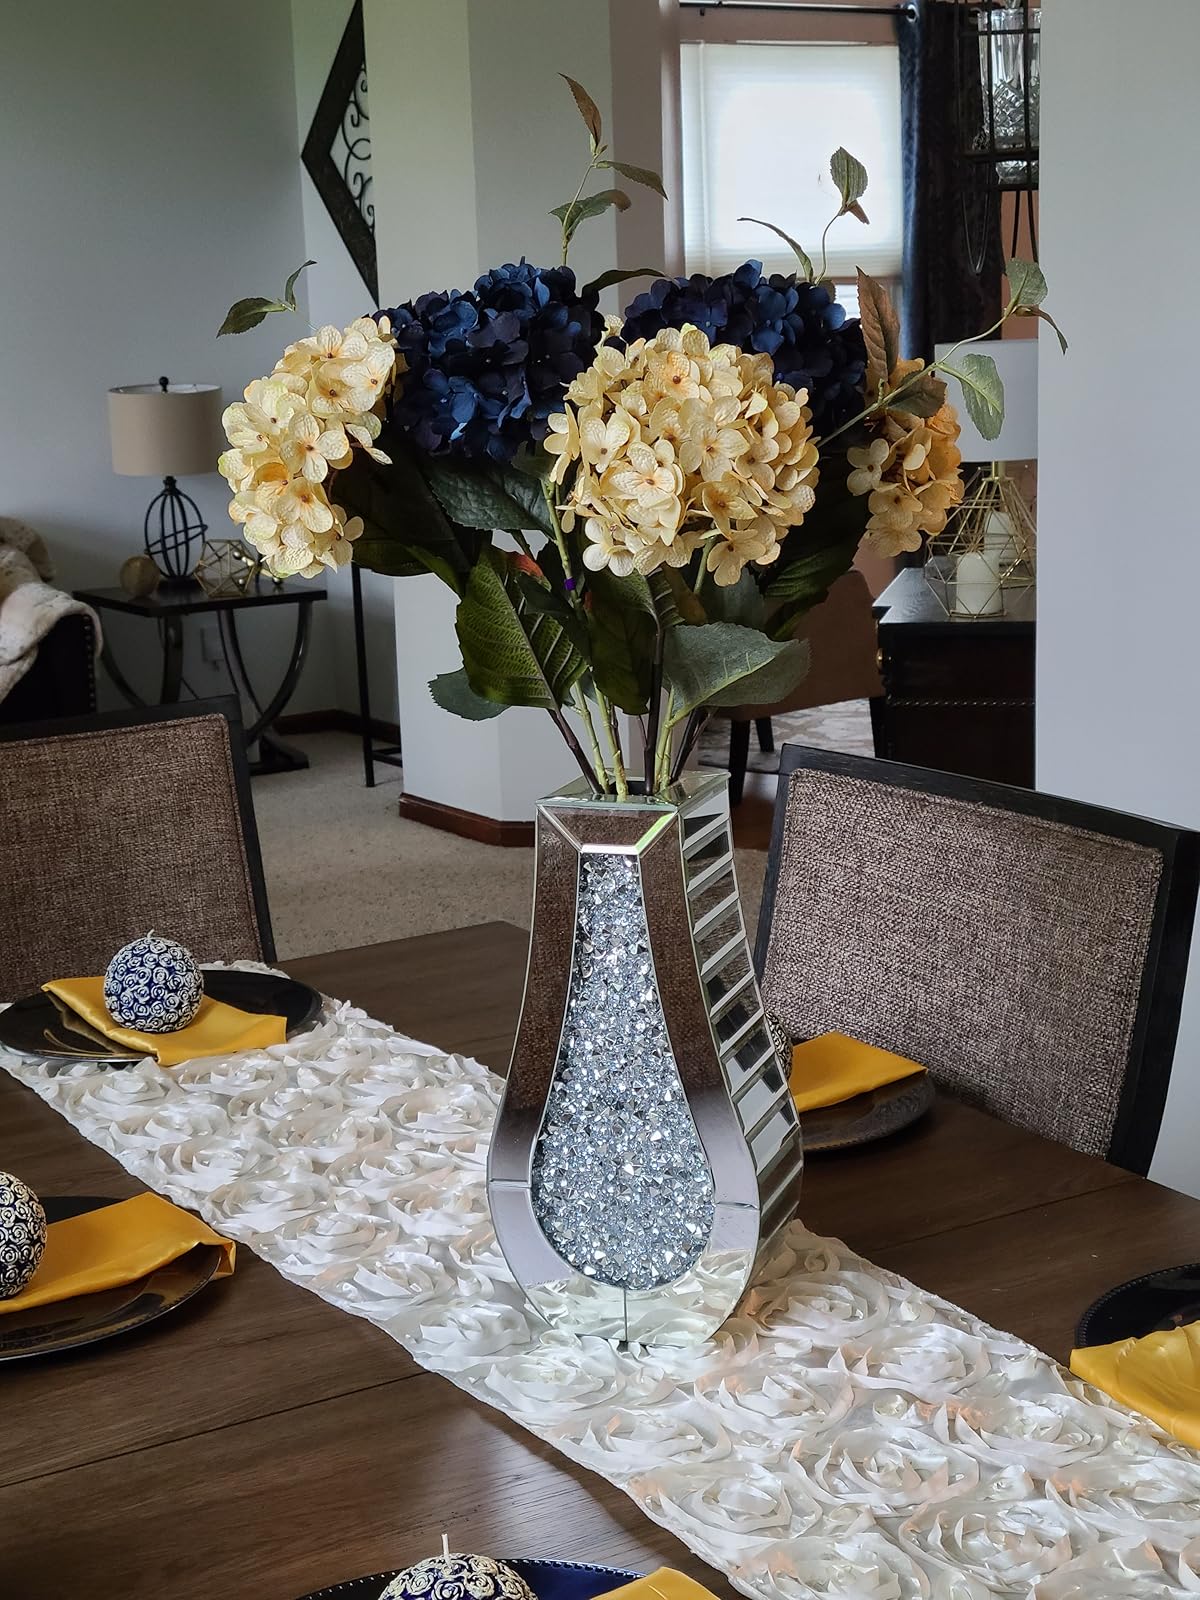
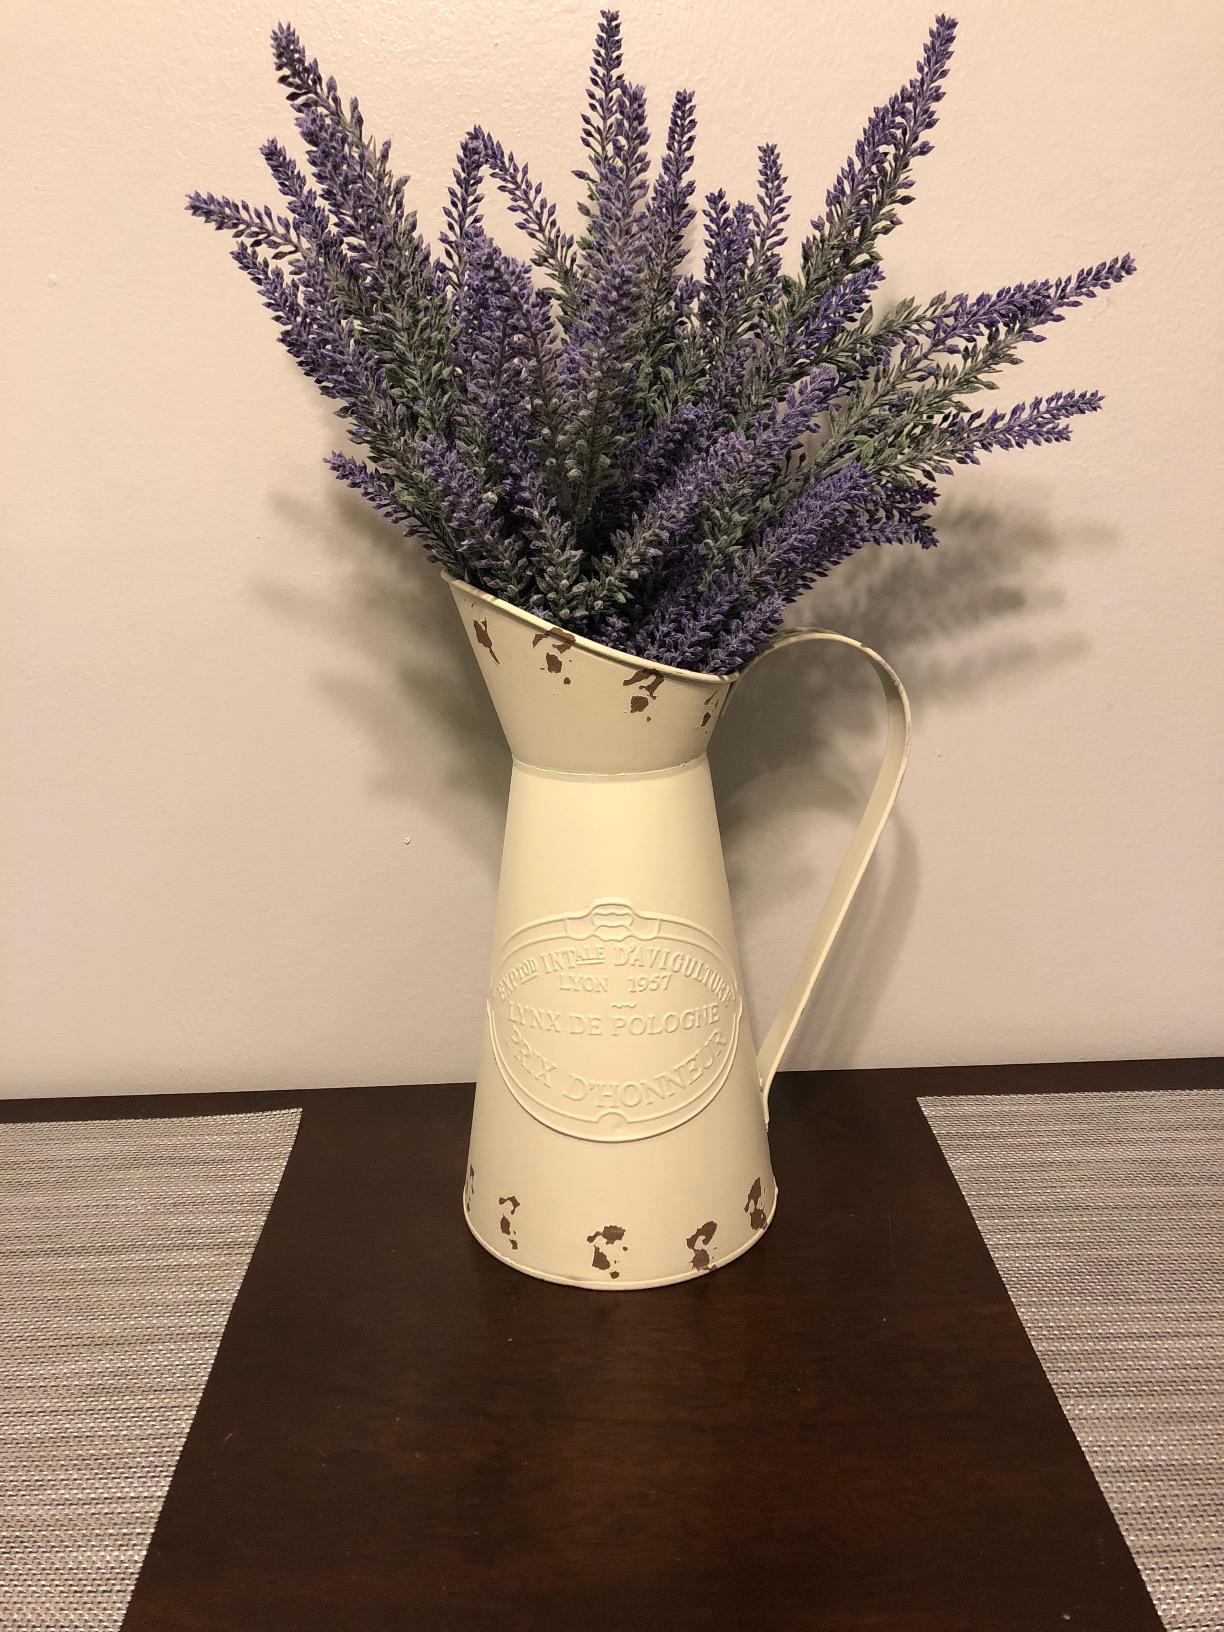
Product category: vase
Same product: no